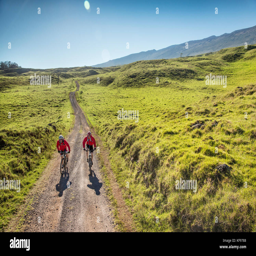
author and person mountain bike at the base